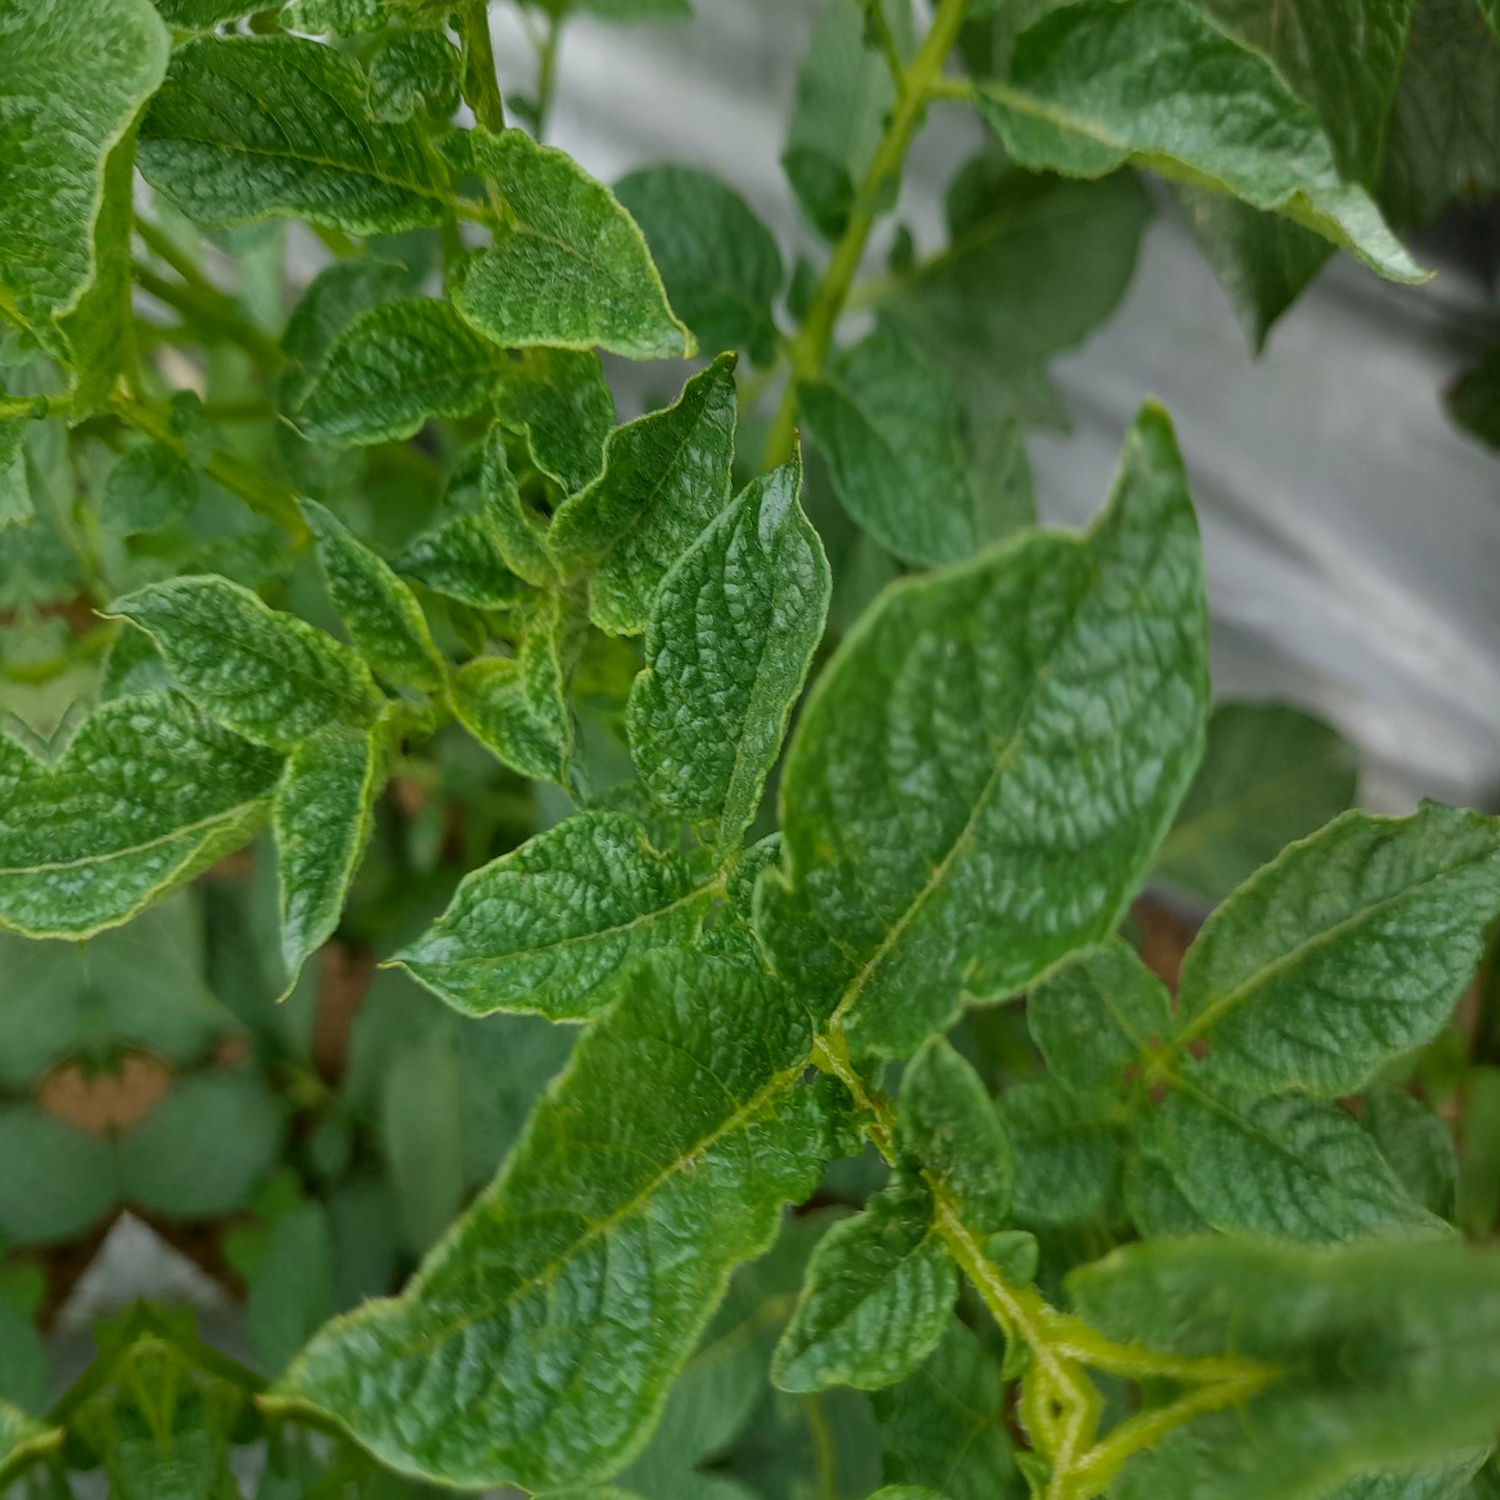
Etiqueta: Virus